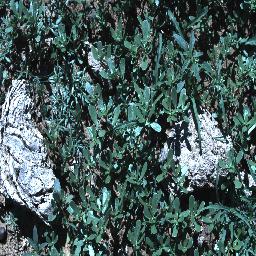
Label: negative